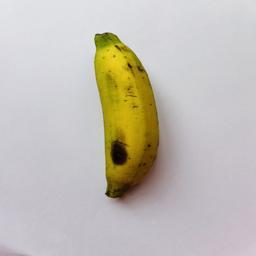
Banana variety: Bangla Kola